Thundercat (musician)

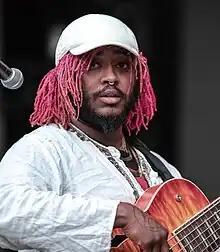
Thundercat in 2018

Stephen Lee Bruner (born October 19, 1984), better known by his stage name Thundercat, is an American musician, singer, record producer, songwriter, and bassist from Los Angeles. First coming to prominence as a member of crossover thrash band Suicidal Tendencies, he switched his music with funk, soul, progressive R&B, psychedelia and jazz-fusion. He has since released four solo studio albums and is noted for his work with producer Flying Lotus and his appearances on Kendrick Lamar's 2015 album "To Pimp a Butterfly". In 2016, Thundercat won a Grammy for Best Rap/Sung Performance for his work on the track "These Walls" from "To Pimp a Butterfly". In 2020, Thundercat released his fourth studio album, "It Is What It Is", which earned him a Grammy Award for Best Progressive R&B Album.